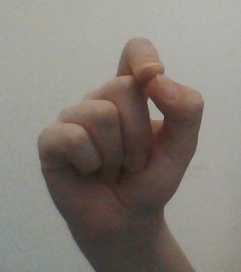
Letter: fa